WYTS

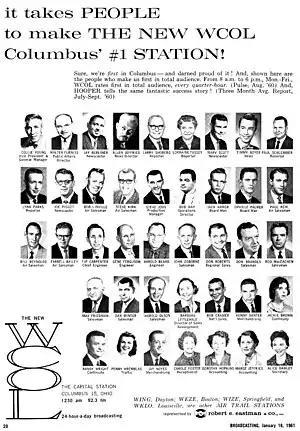
Beginning in 1960, the station's slogan was "The New WCOL".

WCOL was best known to Columbus area residents throughout the 1960s during this era, and was the primary Top-40 format station in the Columbus market when its jingle "twelve thirty the new W-C-O-L" was part of the local audio landscape. It held this distinction from 1960 to the early 1970s, until the rise in popularity of FM broadcasting and competition from WNCI.